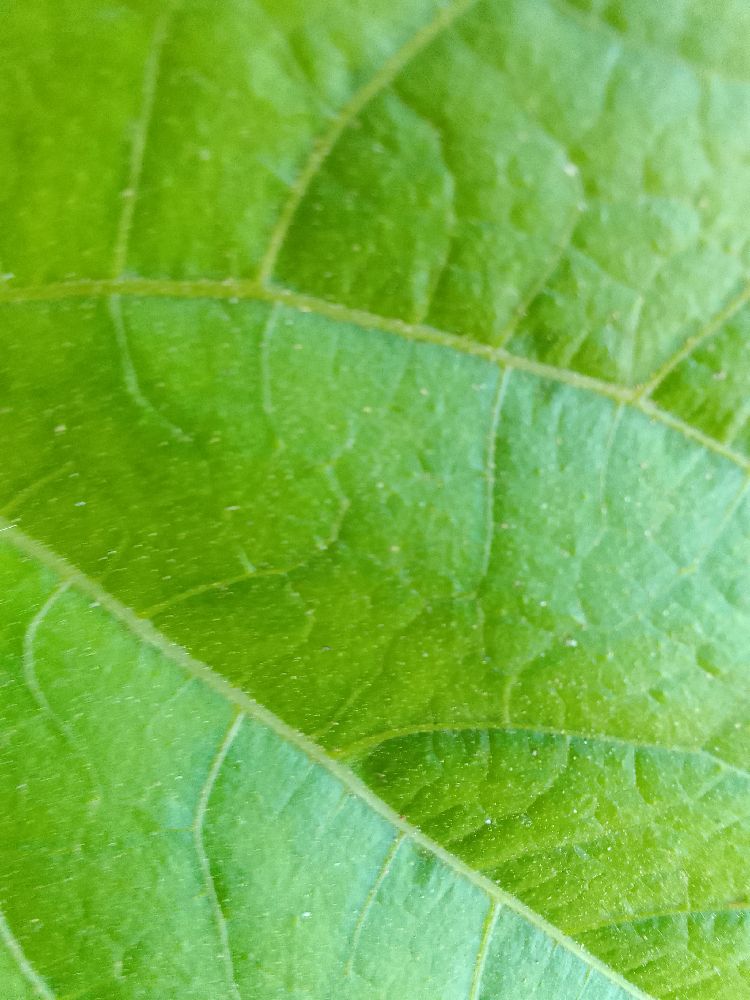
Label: healthy